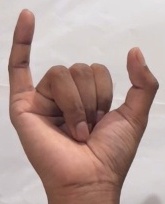
ASL sign: Y